Culture of Mauritius

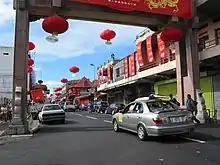
Chinatown of Mauritius, Port Louis, 2007.

Pieter Both Mountain is one of the most emblematic places in Mauritius; it is characterized by a rock which looks like a human head on its top. According to a famous local legend, a milkman from the village of Crève Coeur (which is also located at the foot of the mountain) used to sell milk in the surrounding villages. One day, the milkman decided to take a shortcut through Pieter Both to reach the next village; when walking, he felt tired and decided to rest. When he woke up, he saw fairies dancing and singing; the fairies told him not to tell anyone about what they saw or he would be turned into stone. The milkman, however, could not prevent himself and told the story to his friends. When the milkman returned to Pieter Both, the fairies knew that he did not keep the secret and turned him into stone. The head of milkman is the top of the mountain. The rock, which is perched on the tip of Pieter Both, is therefore believed to be the milkman.